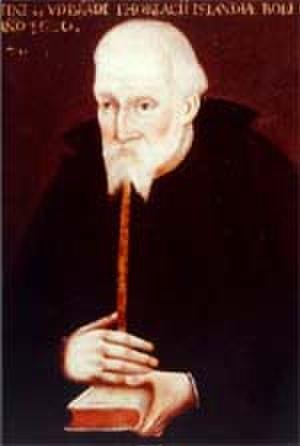
Guðbrandur Þorláksson, né en 1541, mort le 20 juillet 1627, est un mathématicien, cartographe et évêque islandais.